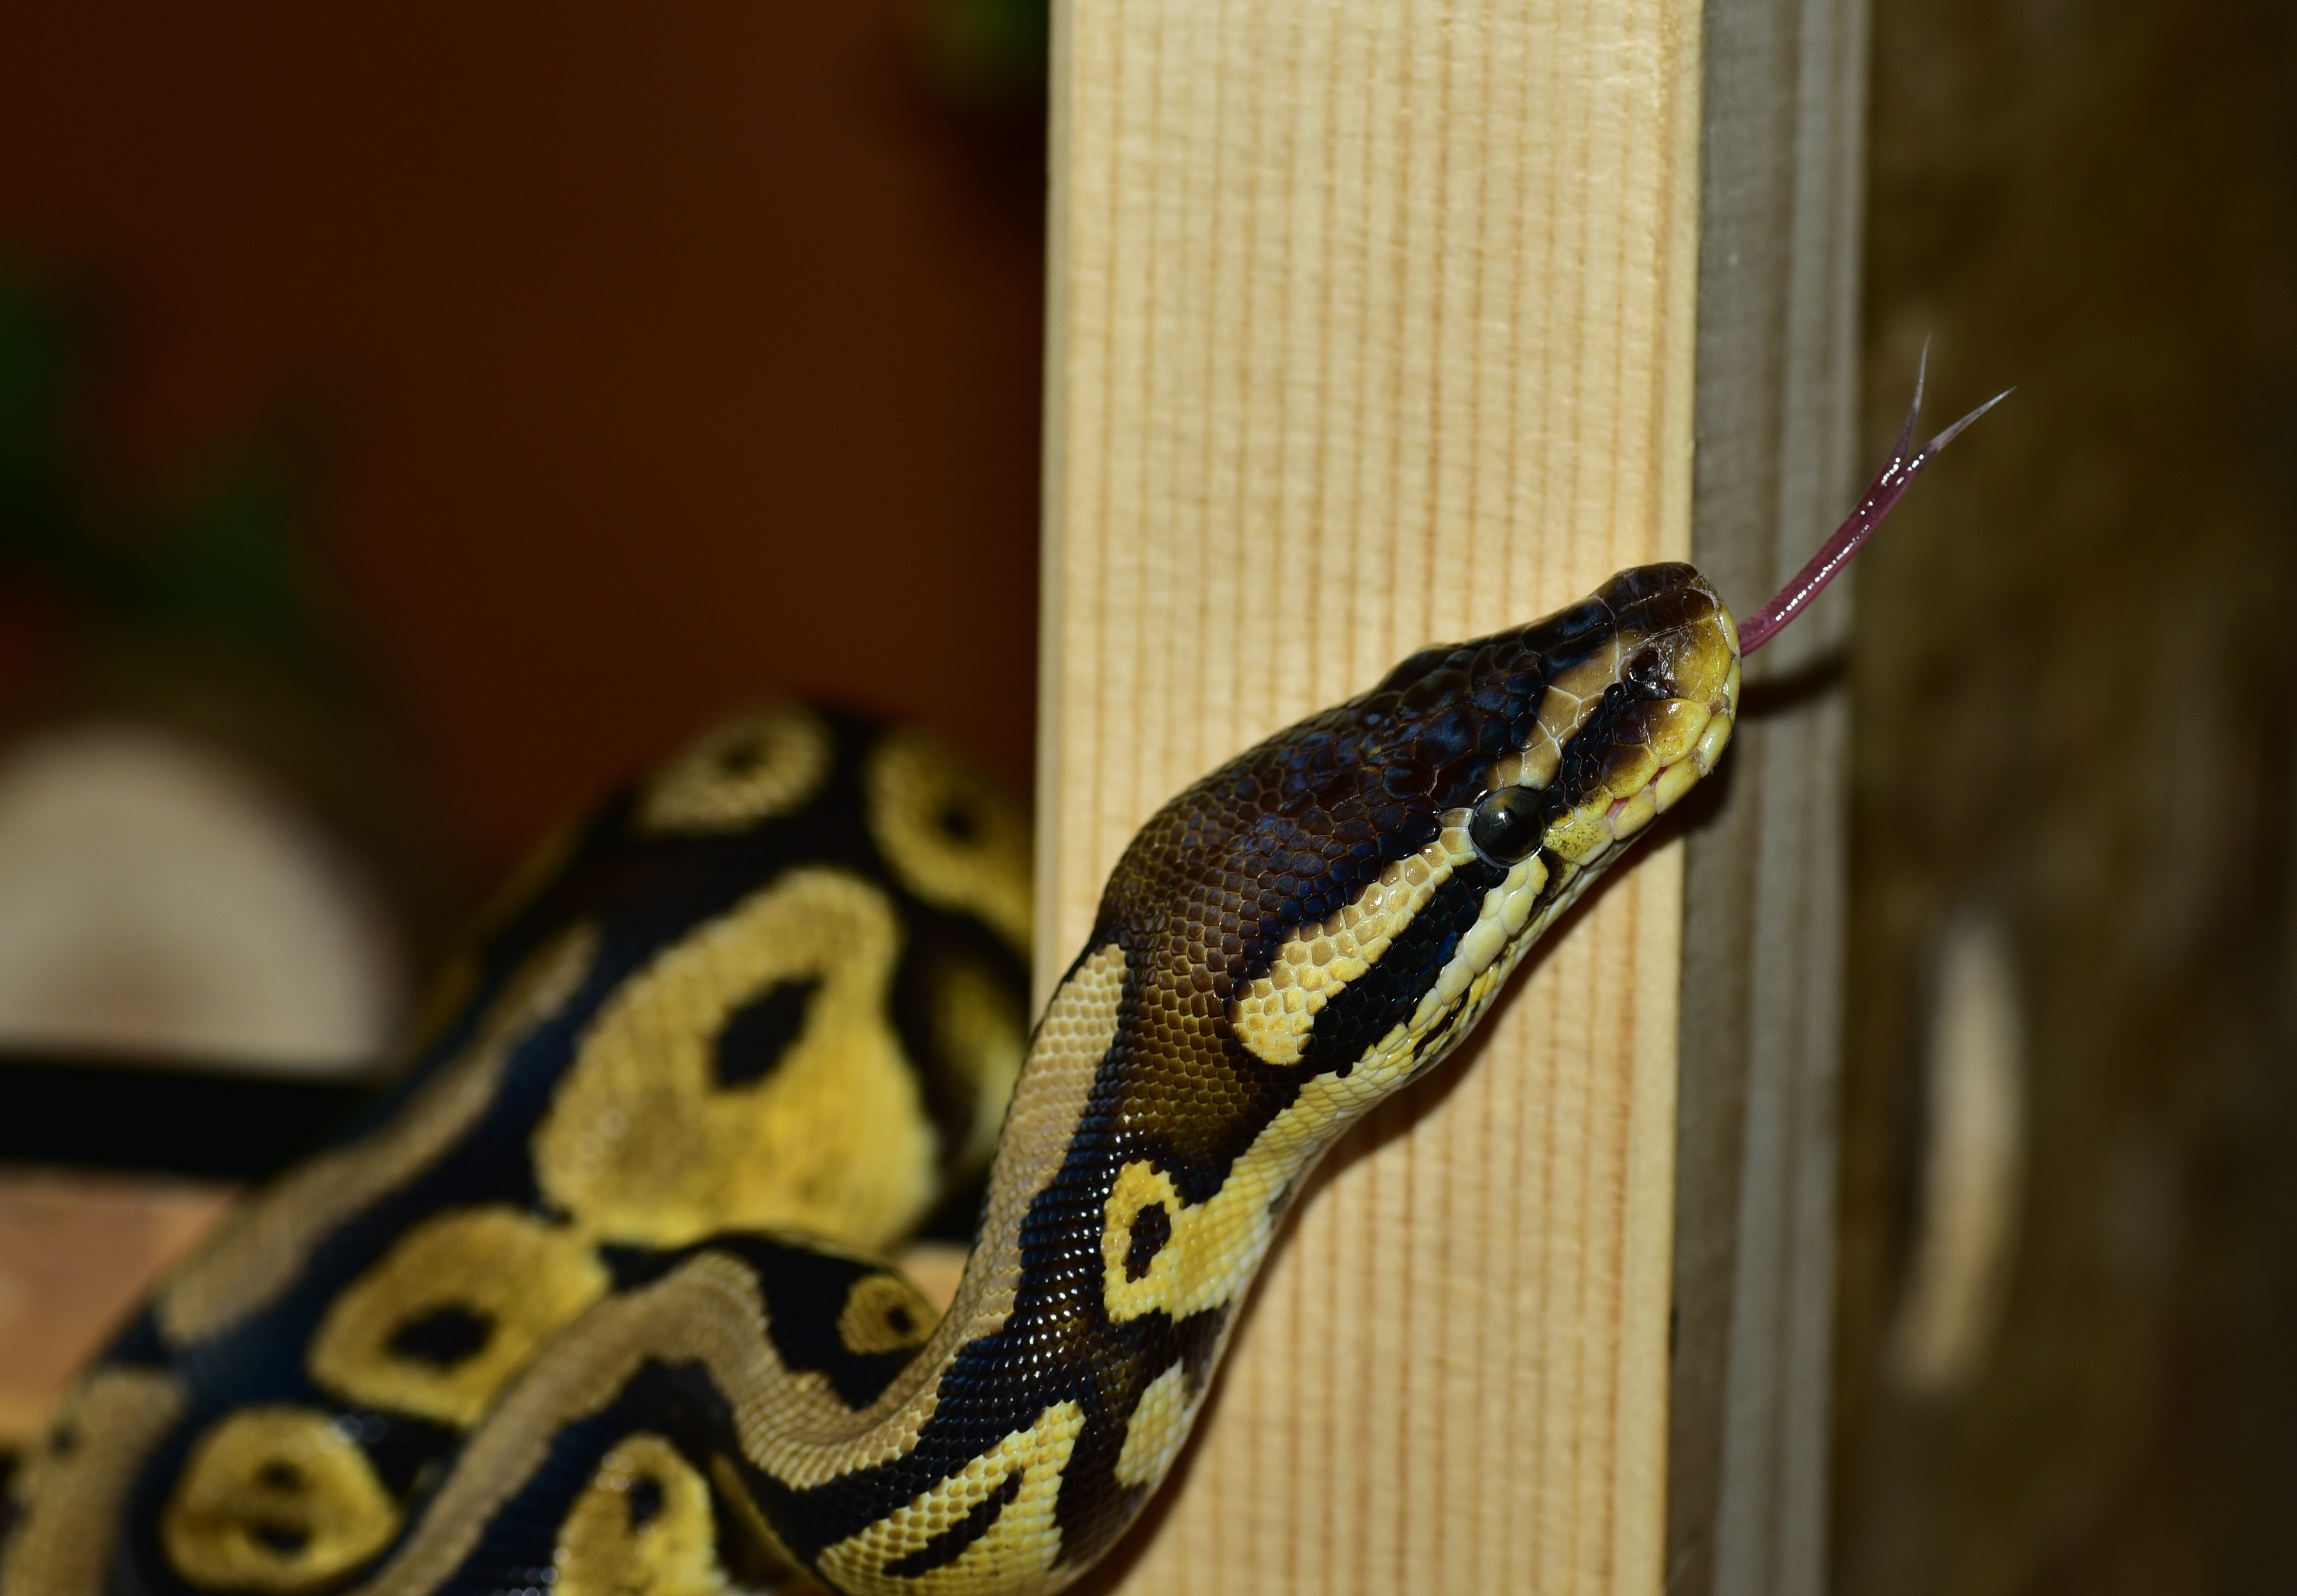
cute, reptile, scale, yellow, close, fauna, snake, vertebrate, creature, beauty, terrarium, python, foraging, constrictor, macro photography, non toxic, snakehead, mouse hunter, python regius, ball python, scaled reptile